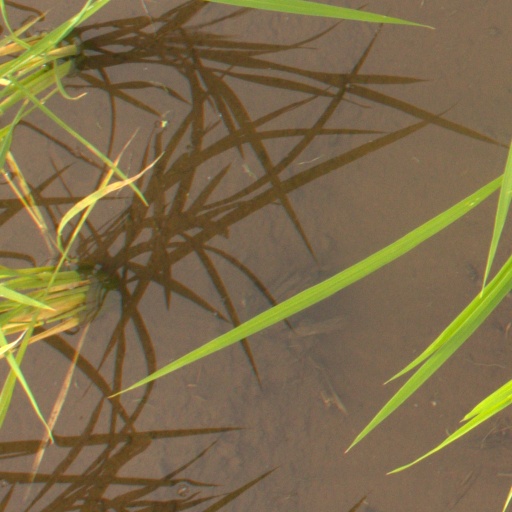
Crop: rice